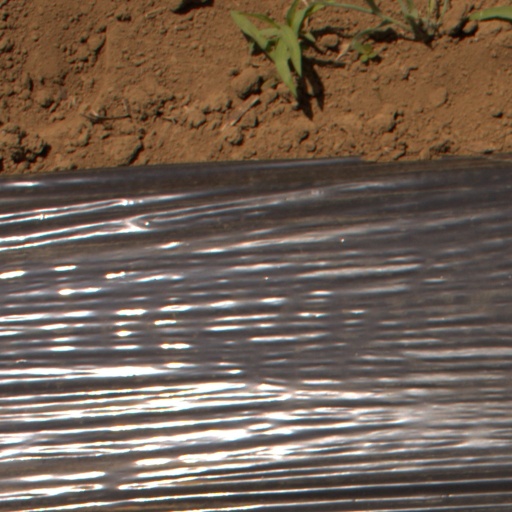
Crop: Jerusalem artichoke